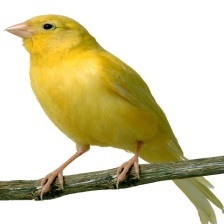
Species: CANARY
Scientific name: SERINUS CANARIA DOMESTICA